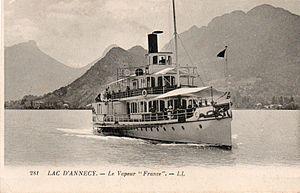
Lac d’Annecy, Haute-Savoie, le vapeur à roue à aubes «
Le France est un bateau à roues à aubes à vapeur du lac d'Annecy. C'est le dernier bateau à aubes à vapeur assemblé en France.
Depuis l'an 1840, plus de vingt bateaux de croisières ont assuré le service de navigation publique et des croisières sur le lac d'Annecy.